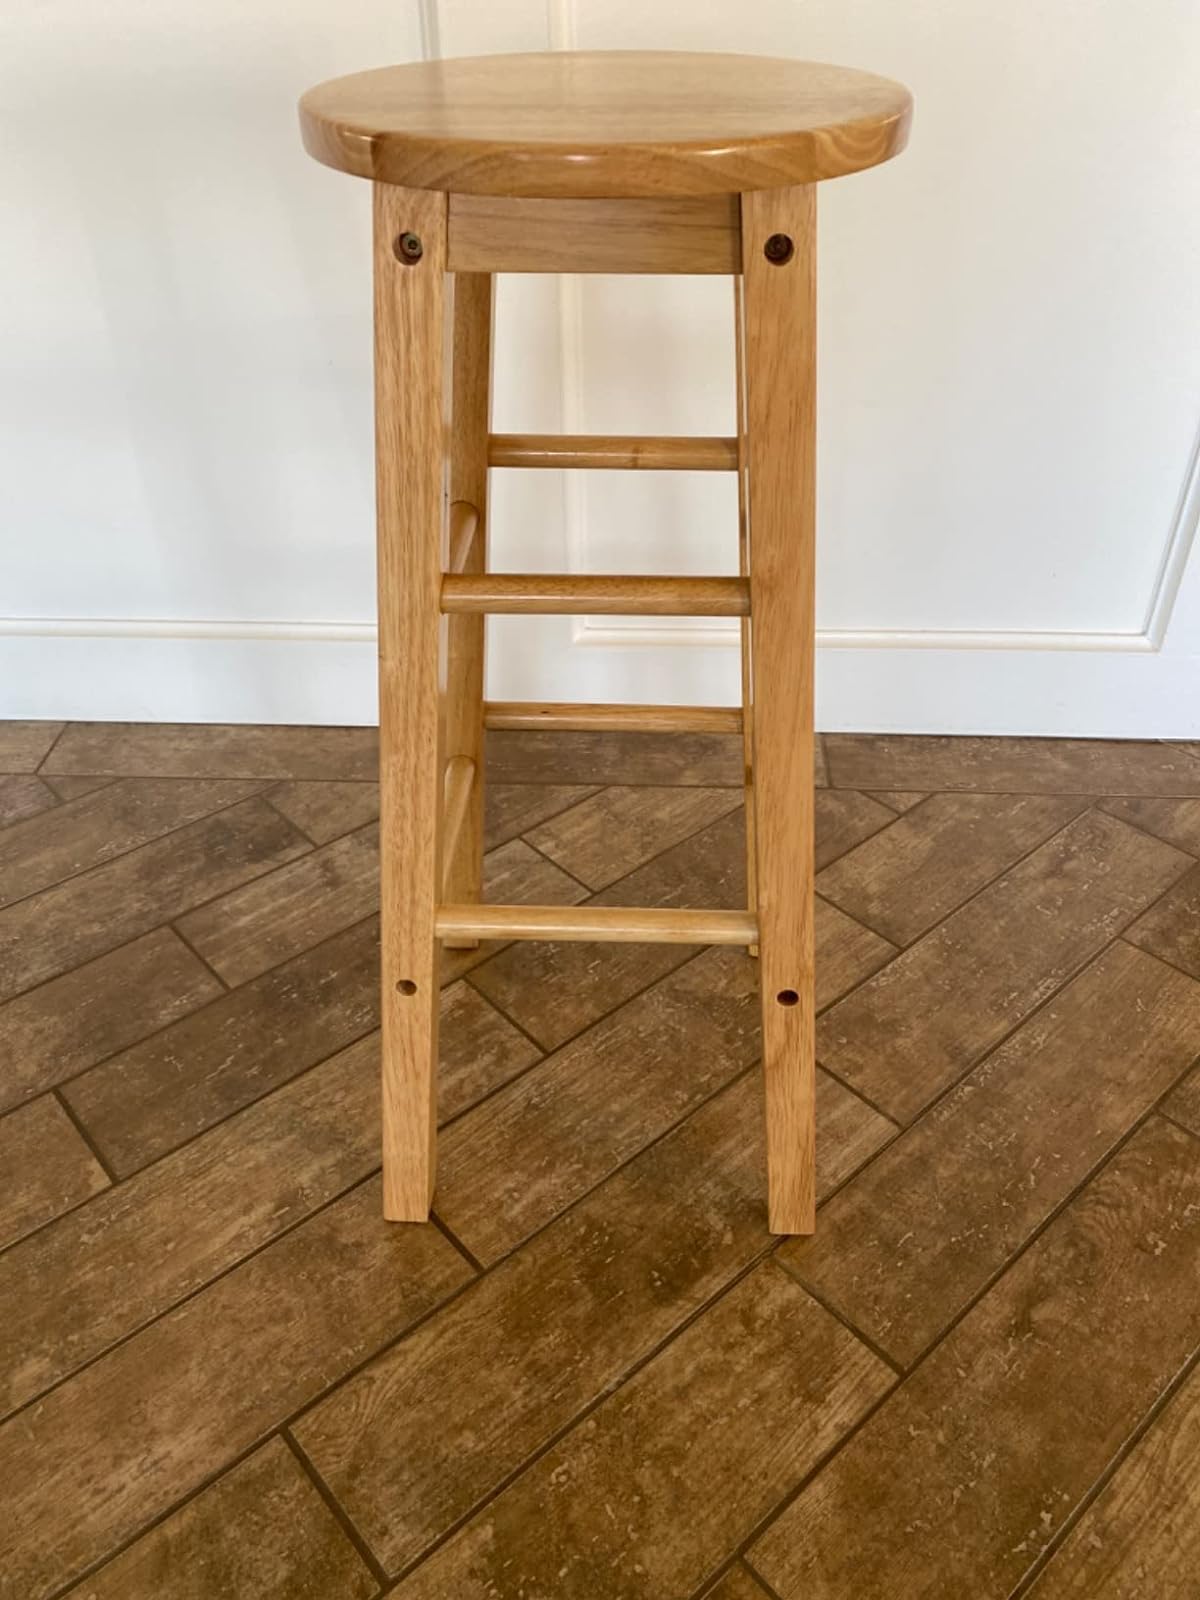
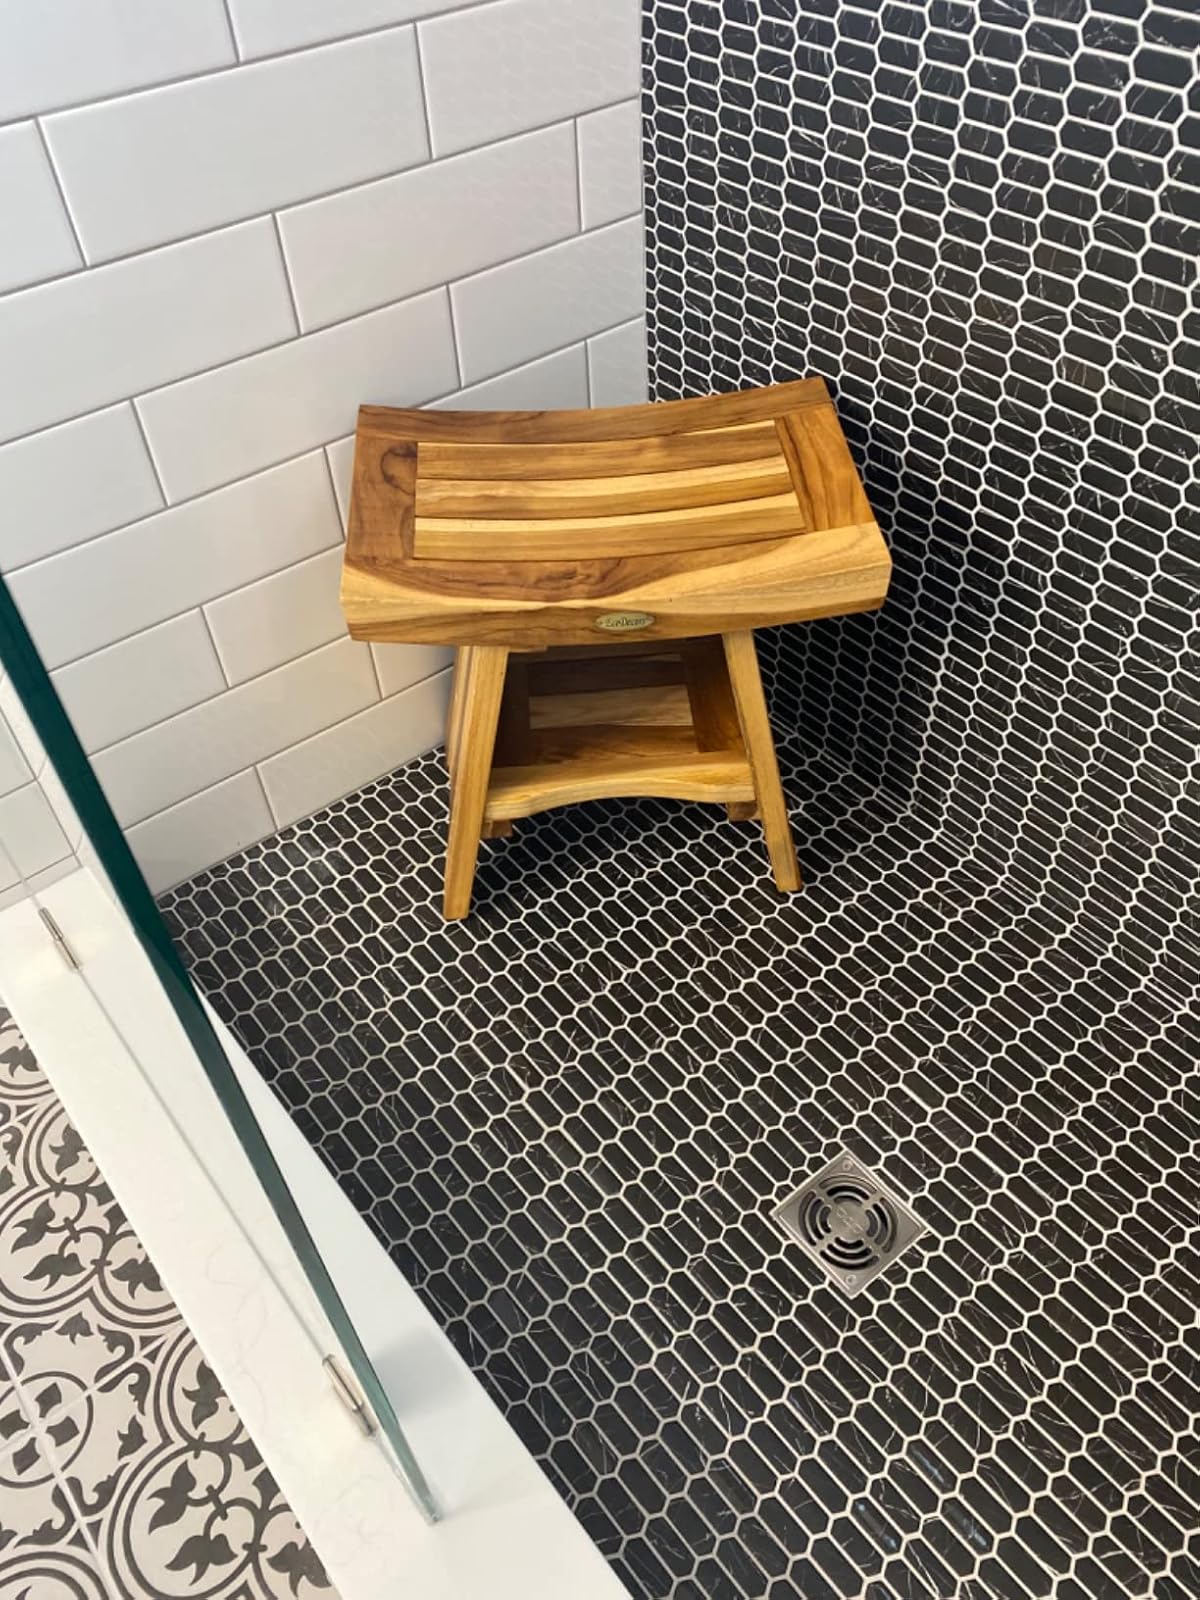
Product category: stool
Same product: no